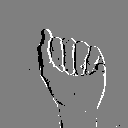
ASL letter: a